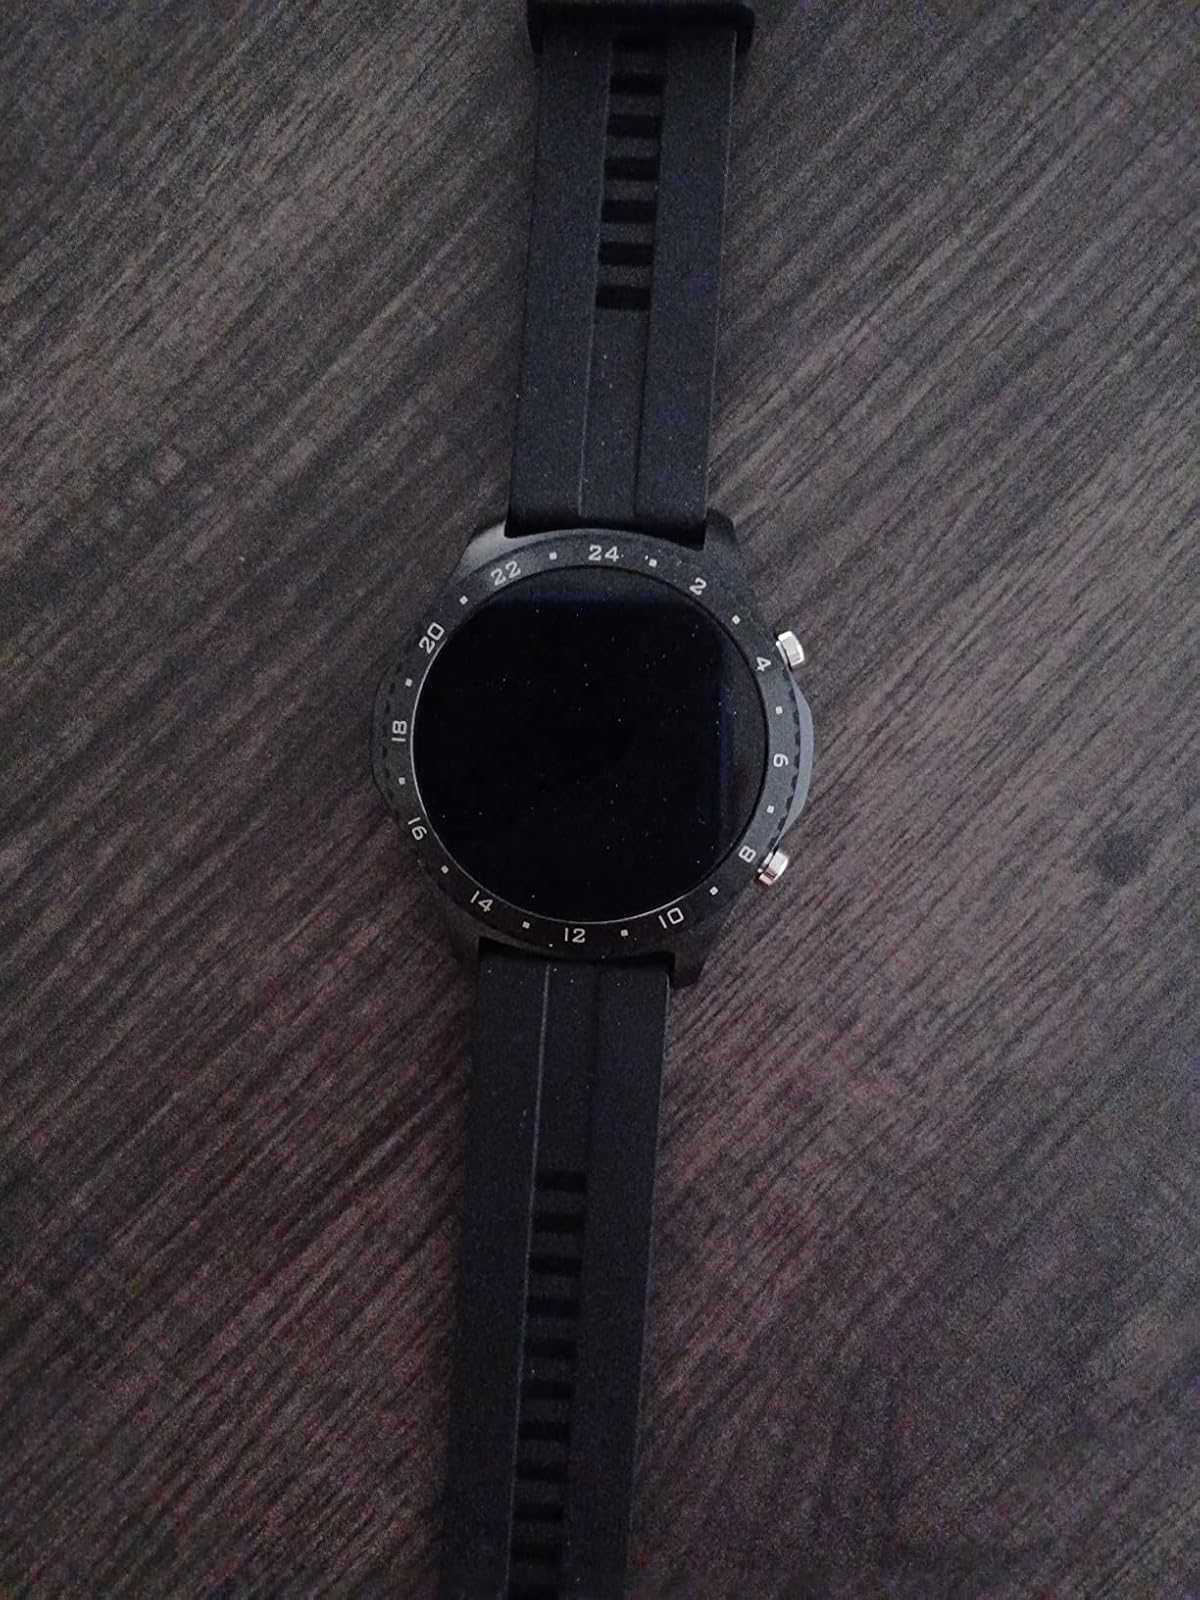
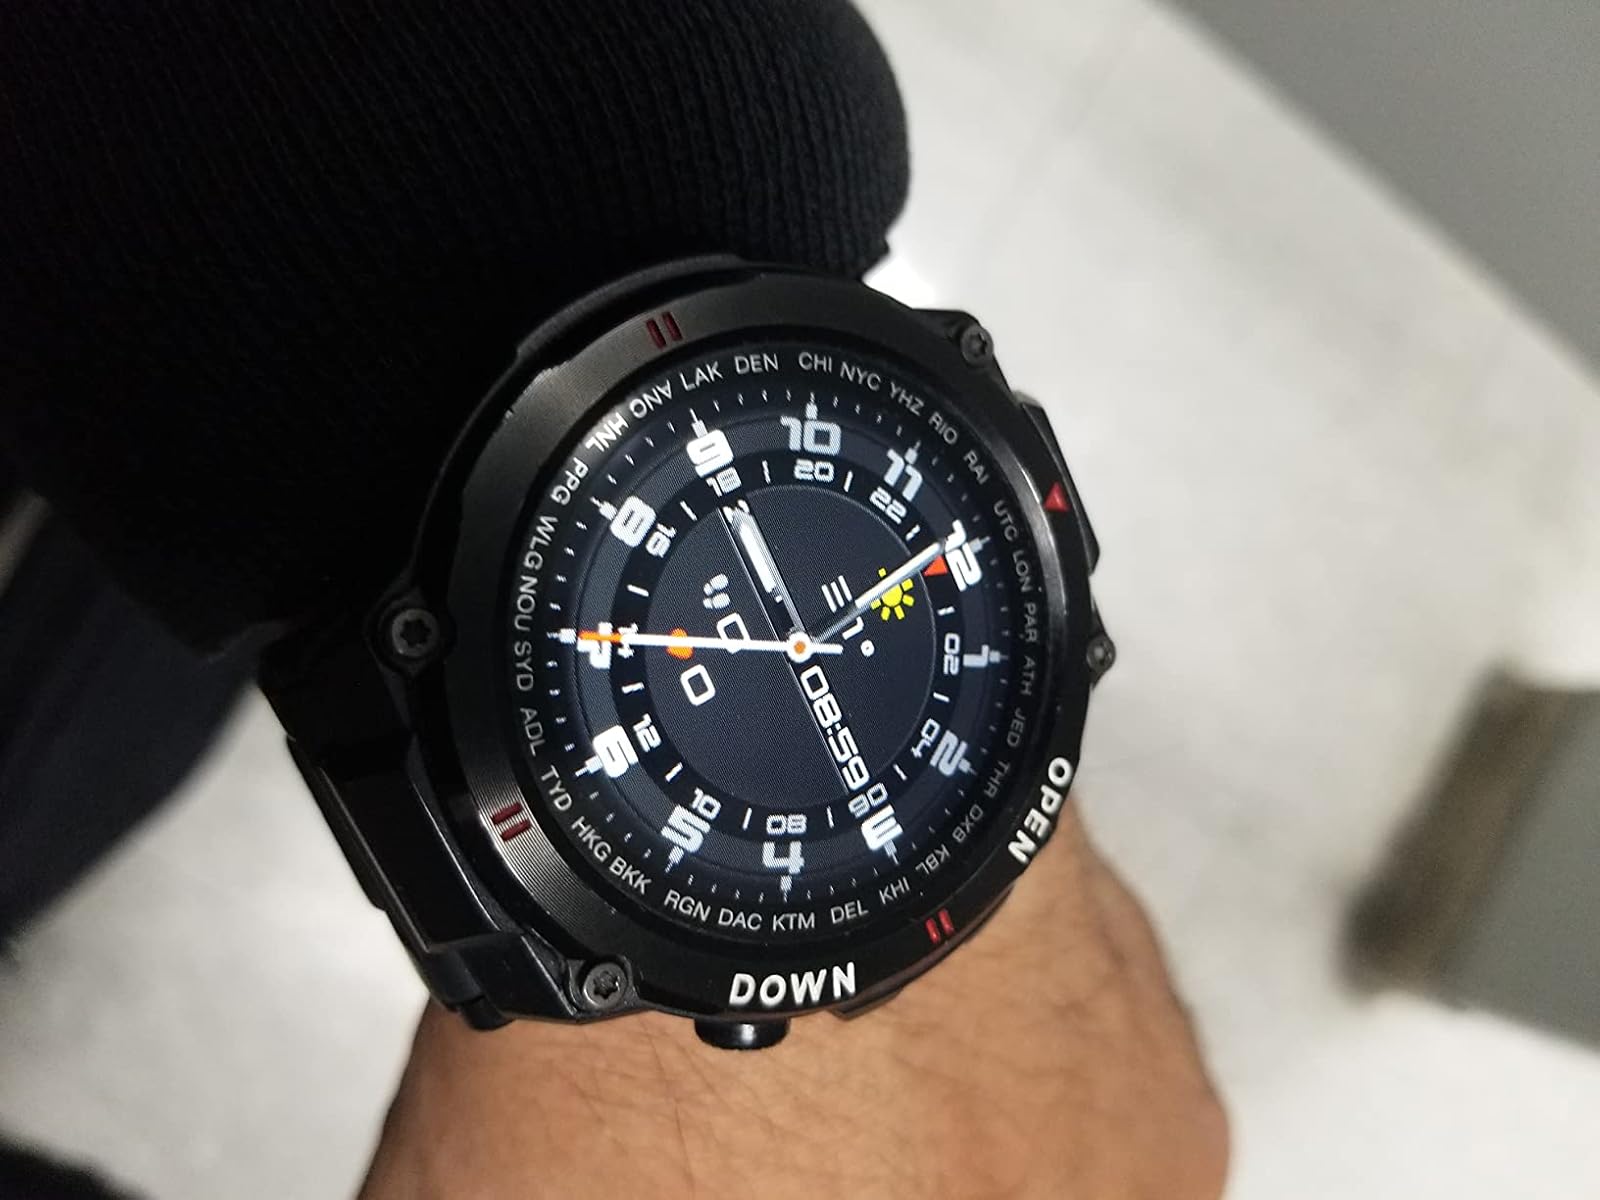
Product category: smartwatch
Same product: no